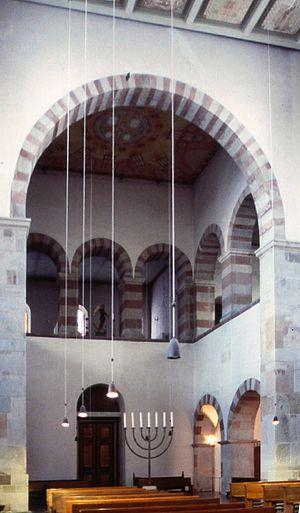
L'architecture ottonienne fait partie du bloc stylistique de l'architecture charpentée formé à partir des prototypes carolingiens avec des influences byzantines nouvelles. C'est une sorte de premier art roman du Nord distinct et symétrique opposé au premier art roman méridional. On peut penser que l'architecture ottonienne n'est que l'aile orientale d'un ensemble plus vaste qui englobe le nord de l'Europe et sans doute l'Angleterre pré-normande. Elle a incontestablement formé le second art roman et la première architecture gothique née dans la partie ouest du premier art roman du nord en garde encore l'amplitude.